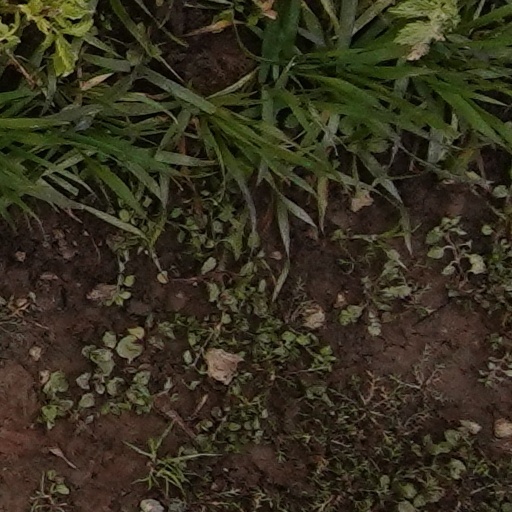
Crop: wheat